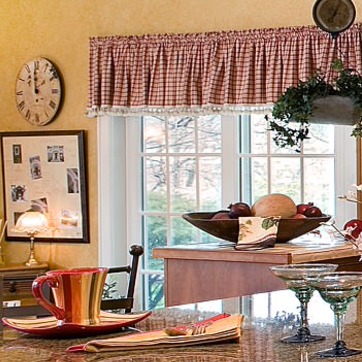
Material: glass